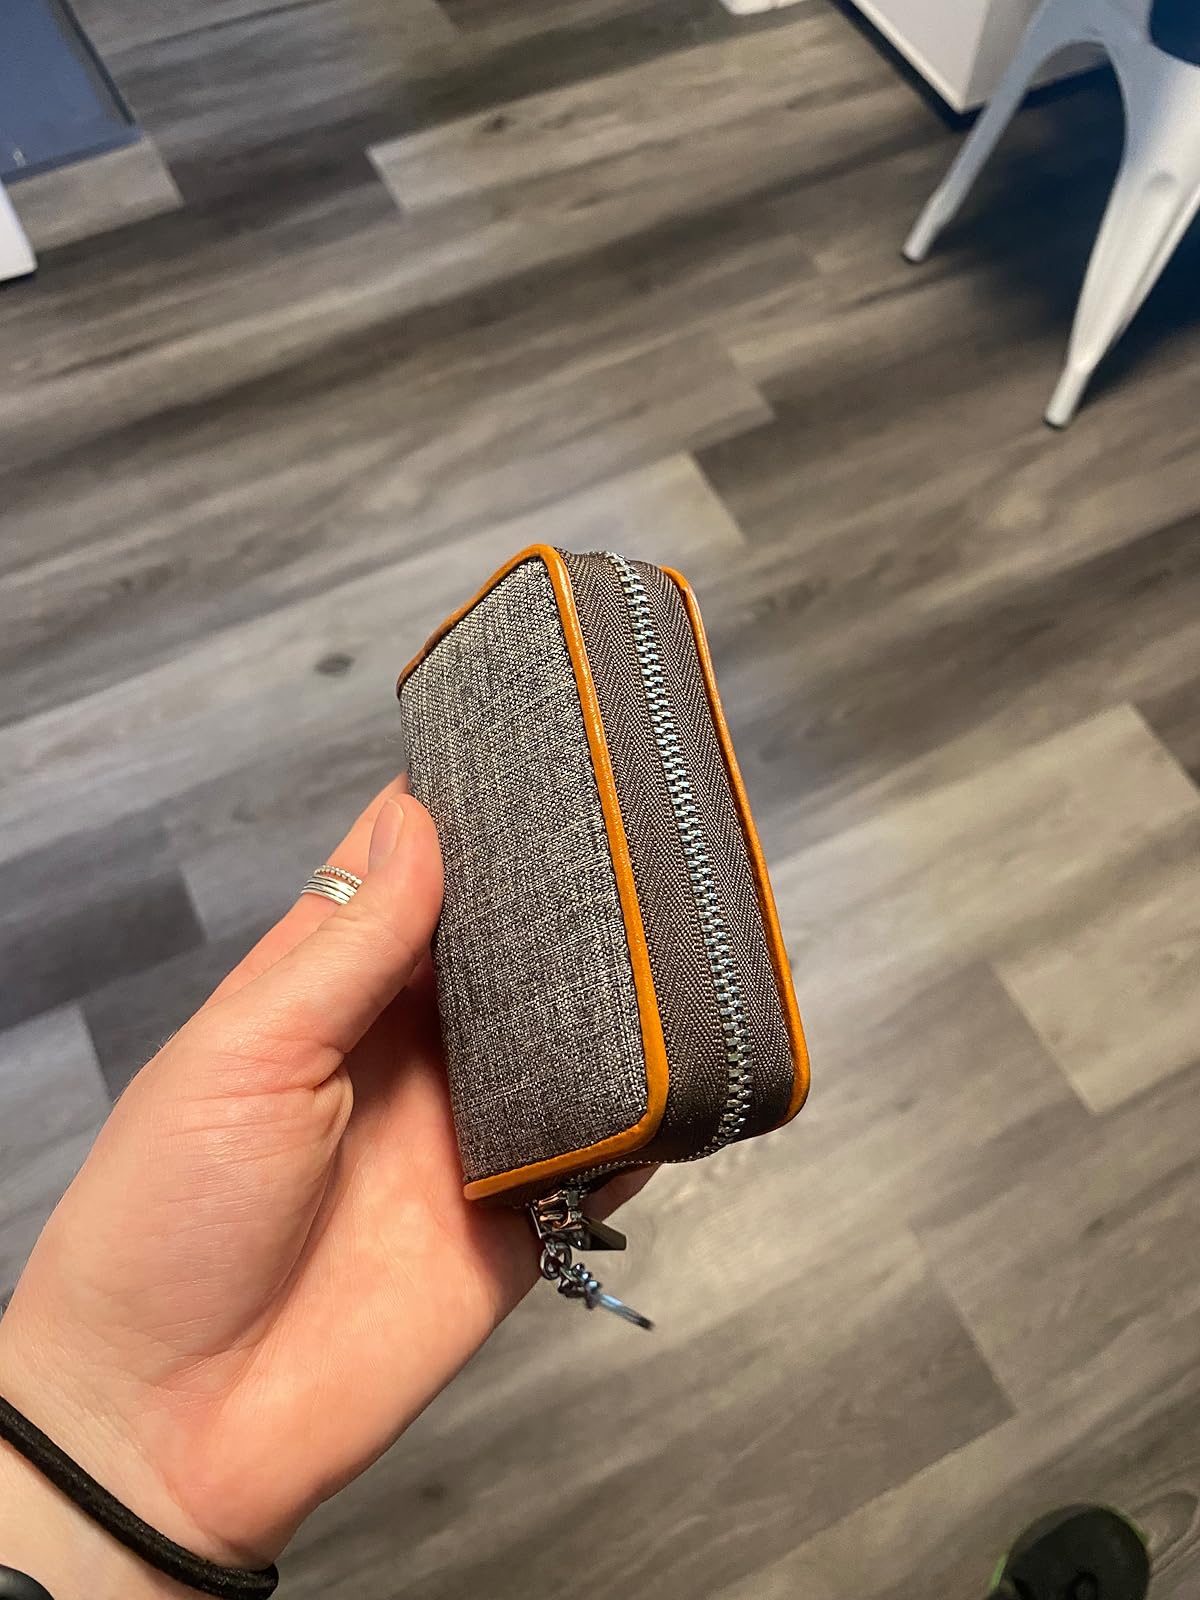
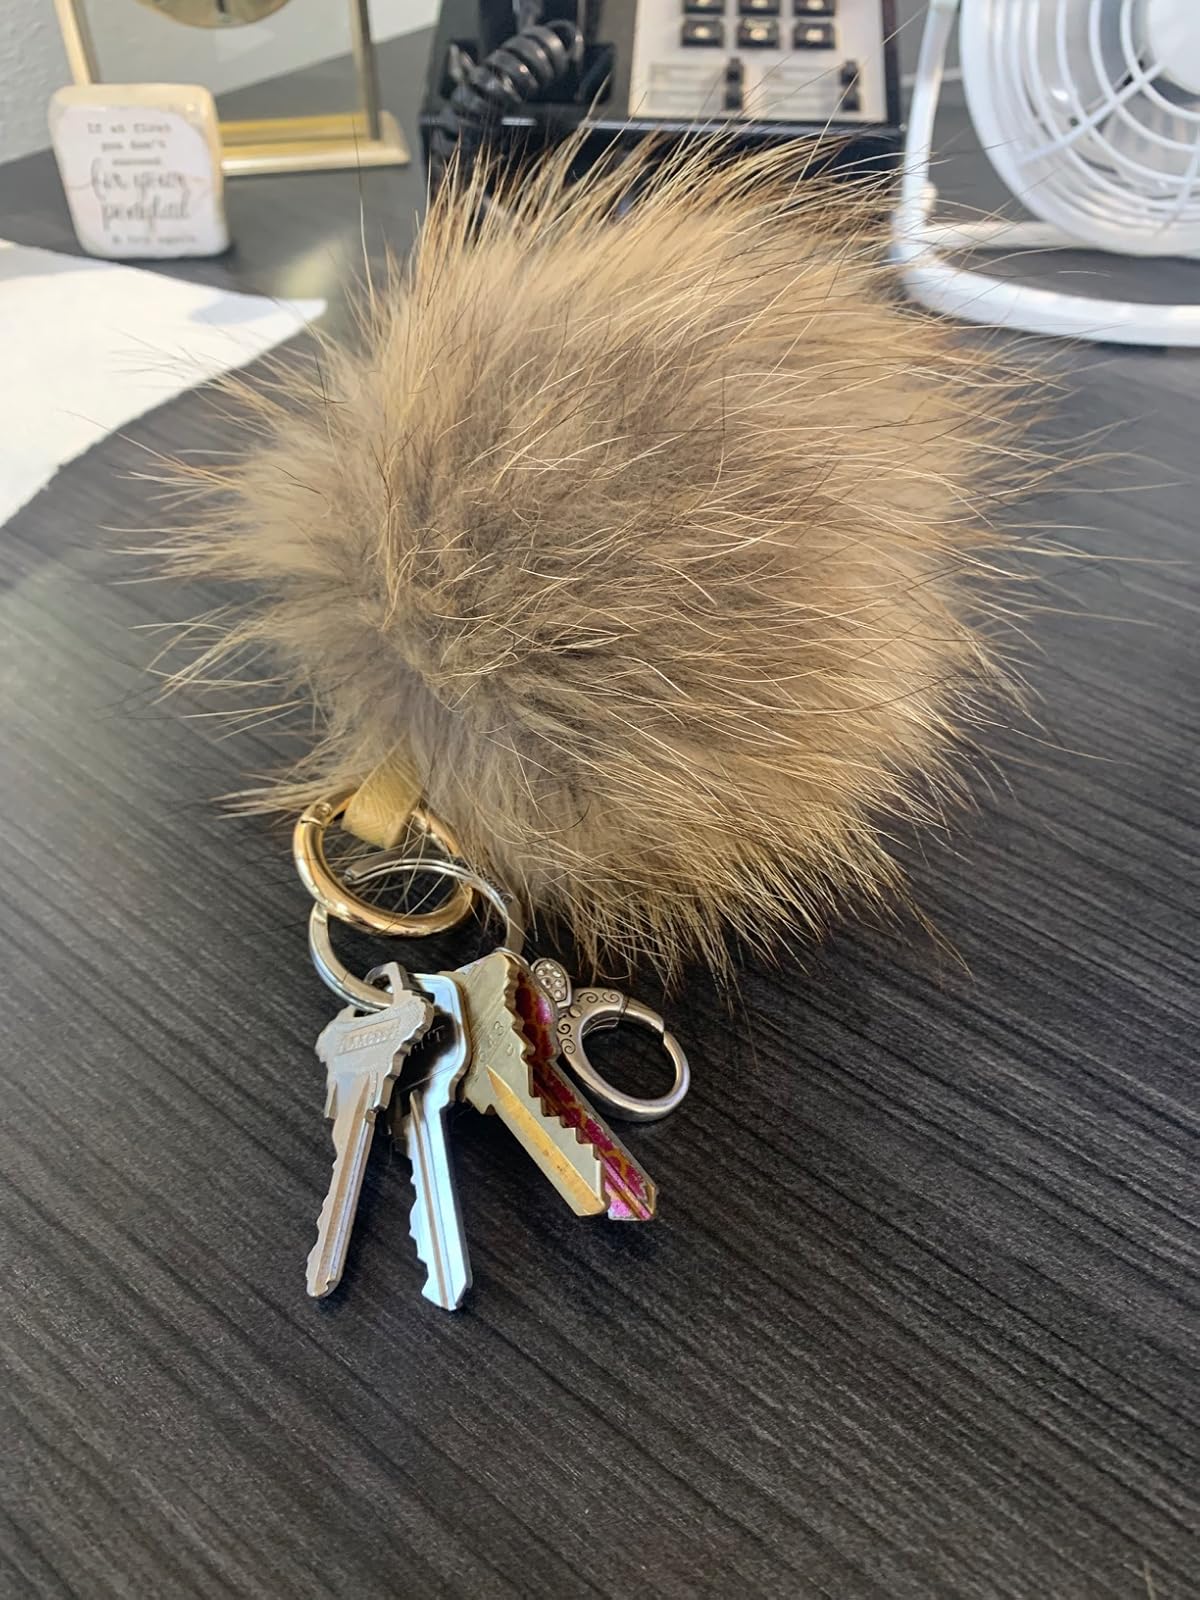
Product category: accessories_keychain
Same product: no